Scharinska villan

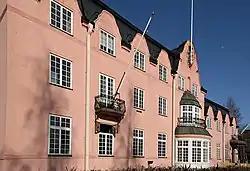
Scharinska villan

Scharinska villan is a pink building at the street Storgatan 63-65, located next to Döbelns park in Umeå, Sweden. Scharinska villan was designed by the architect Ragnar Östberg and it was erected in 1904-1905 for Egil Unander-Scharin and his family. In the 1950s the building also housed the family business AB Scharins Söner.